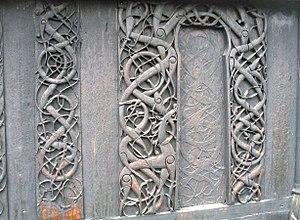
L'art viking, également connu sous le nom de l'art du nord, est un terme largement accepté pour désigner l'art scandinave et viking trouvant ses origines en particulier dans les Îles britanniques et d'Islande, au cours de l'âge des Vikings s'étendant du VIIIᵉ au XIᵉ siècle de notre ère. L'art viking partage de nombreuses influences avec des traditions de la culture celtique, germanique, romane et d’Europe de l'Est.
En peinture et en sculpture et dans d'autres domaines, les entrelacs sont des motifs ornementaux employés dans différents domaines des arts, aussi nommés nœuds celtiques.